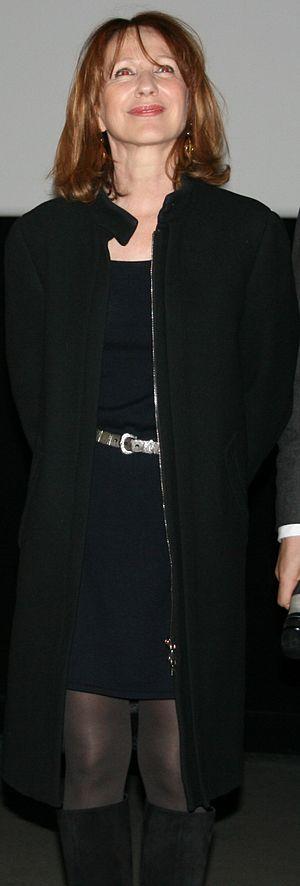
Nathalie Baye à l'avant-première de Passe-passe diffusée à l'UGC Ciné Cité Les Halles, à Paris.